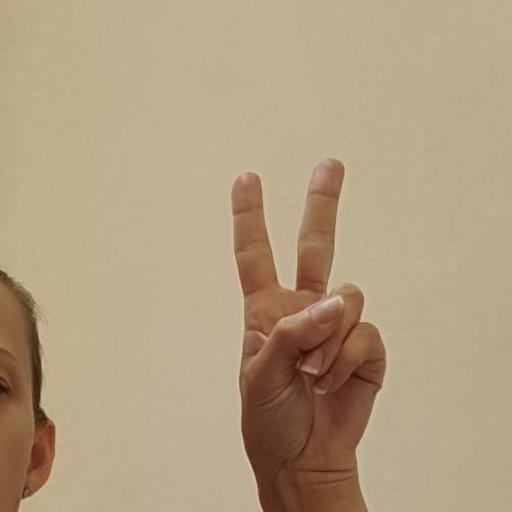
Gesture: peace